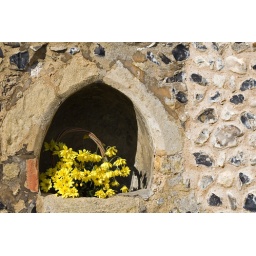
Flowers by the church door